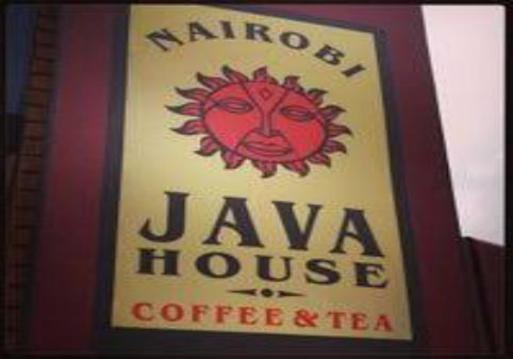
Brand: nairobi java house
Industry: Food